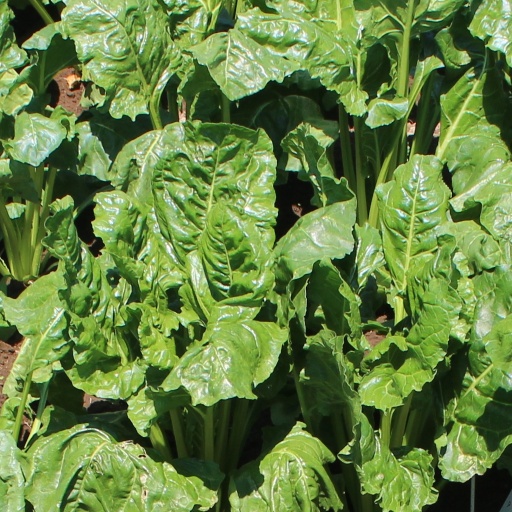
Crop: sugar beet